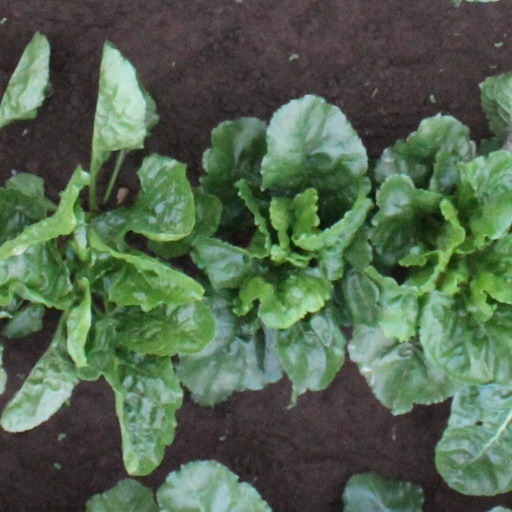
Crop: sugar beet